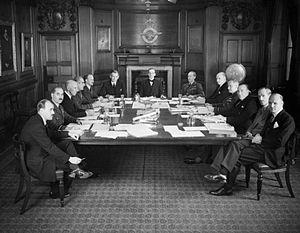
Le ministère de l'Air est un ancien ministère du gouvernement britannique avec la responsabilité de gérer les affaires de la Royal Air Force. Il est actif de 1918 à 1964.